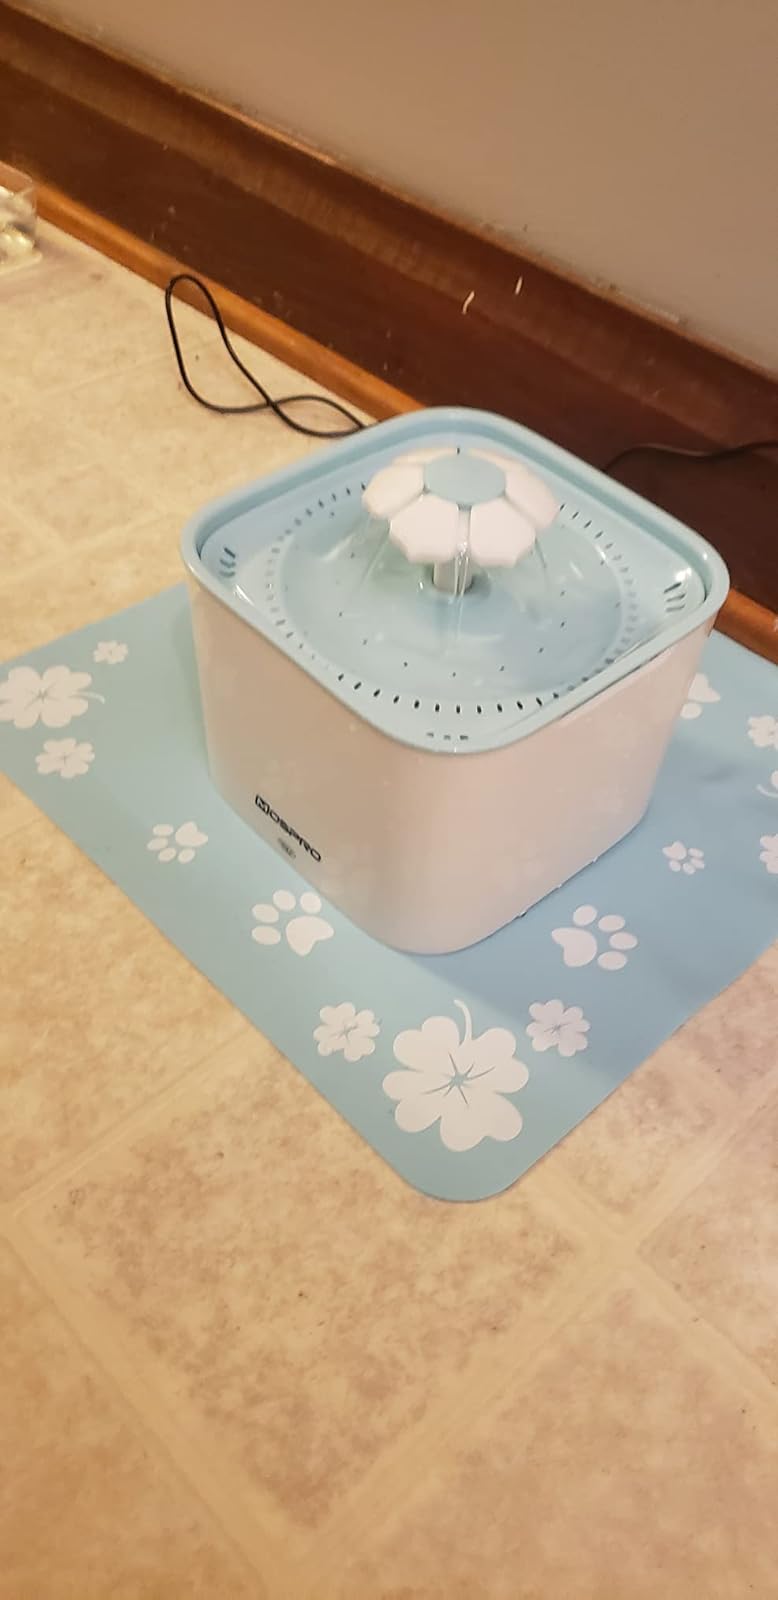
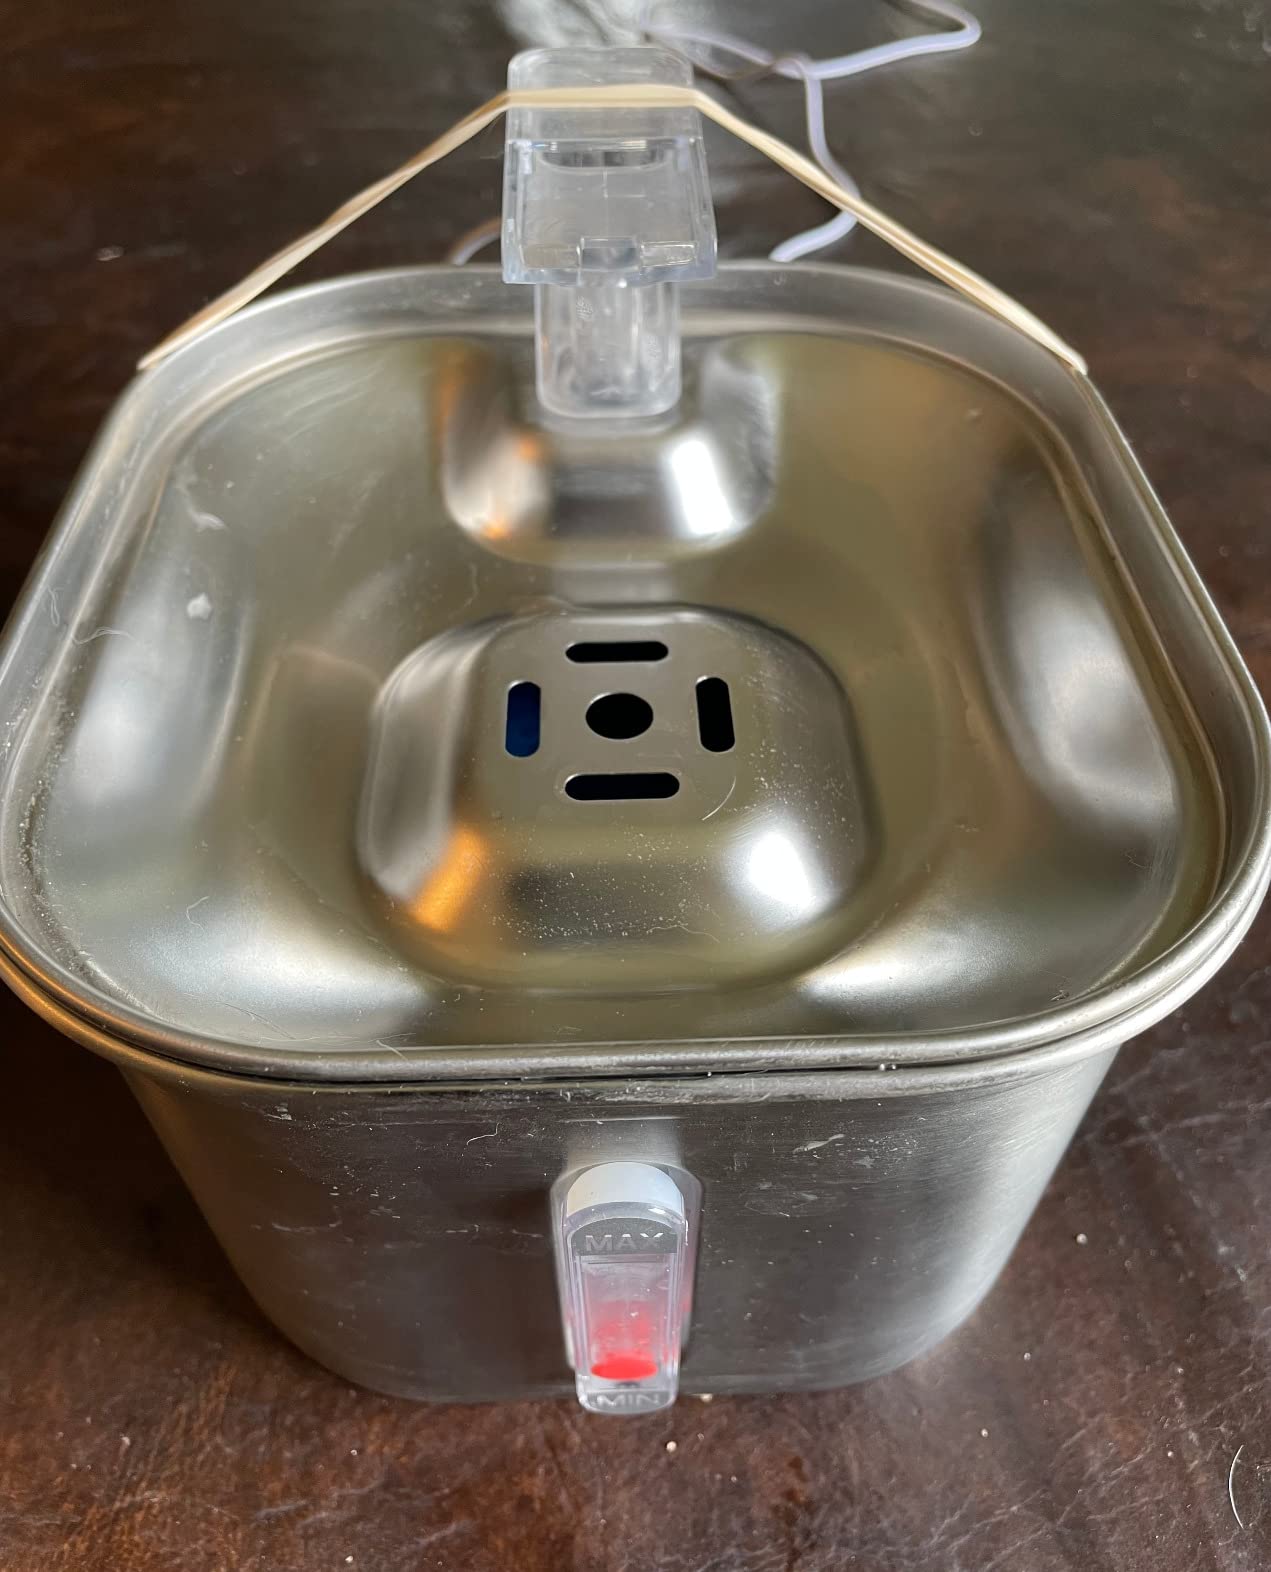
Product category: items_bowl
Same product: no